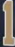
Number: 1